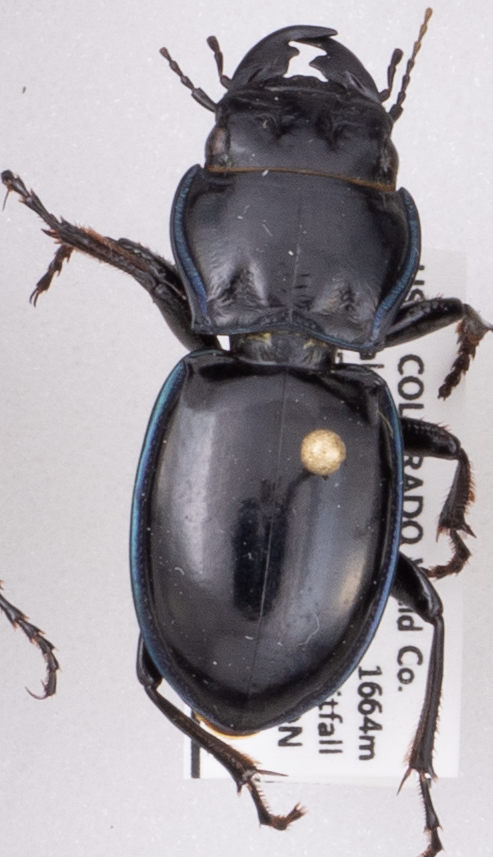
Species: Pasimachus elongatus
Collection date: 2022-06-08
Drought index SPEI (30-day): -0.842
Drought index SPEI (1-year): -1.13
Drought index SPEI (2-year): -1.13